Crank forward

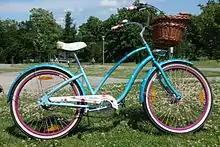
Lady bike, beach cruiser by Electra Bicycle Company

A crank forward bicycle has the bottom bracket and cranks set further forward, relative to the seat, than a traditional upright bicycle. Bicycles of this type are also called easy bikes/EZBs, flat foot bikes (from Electra's 'Flat Foot Technology'), laid back bikes, semi-recumbent/semi-bent bikes and ground-reach bikes (Lightfoot Cycles).